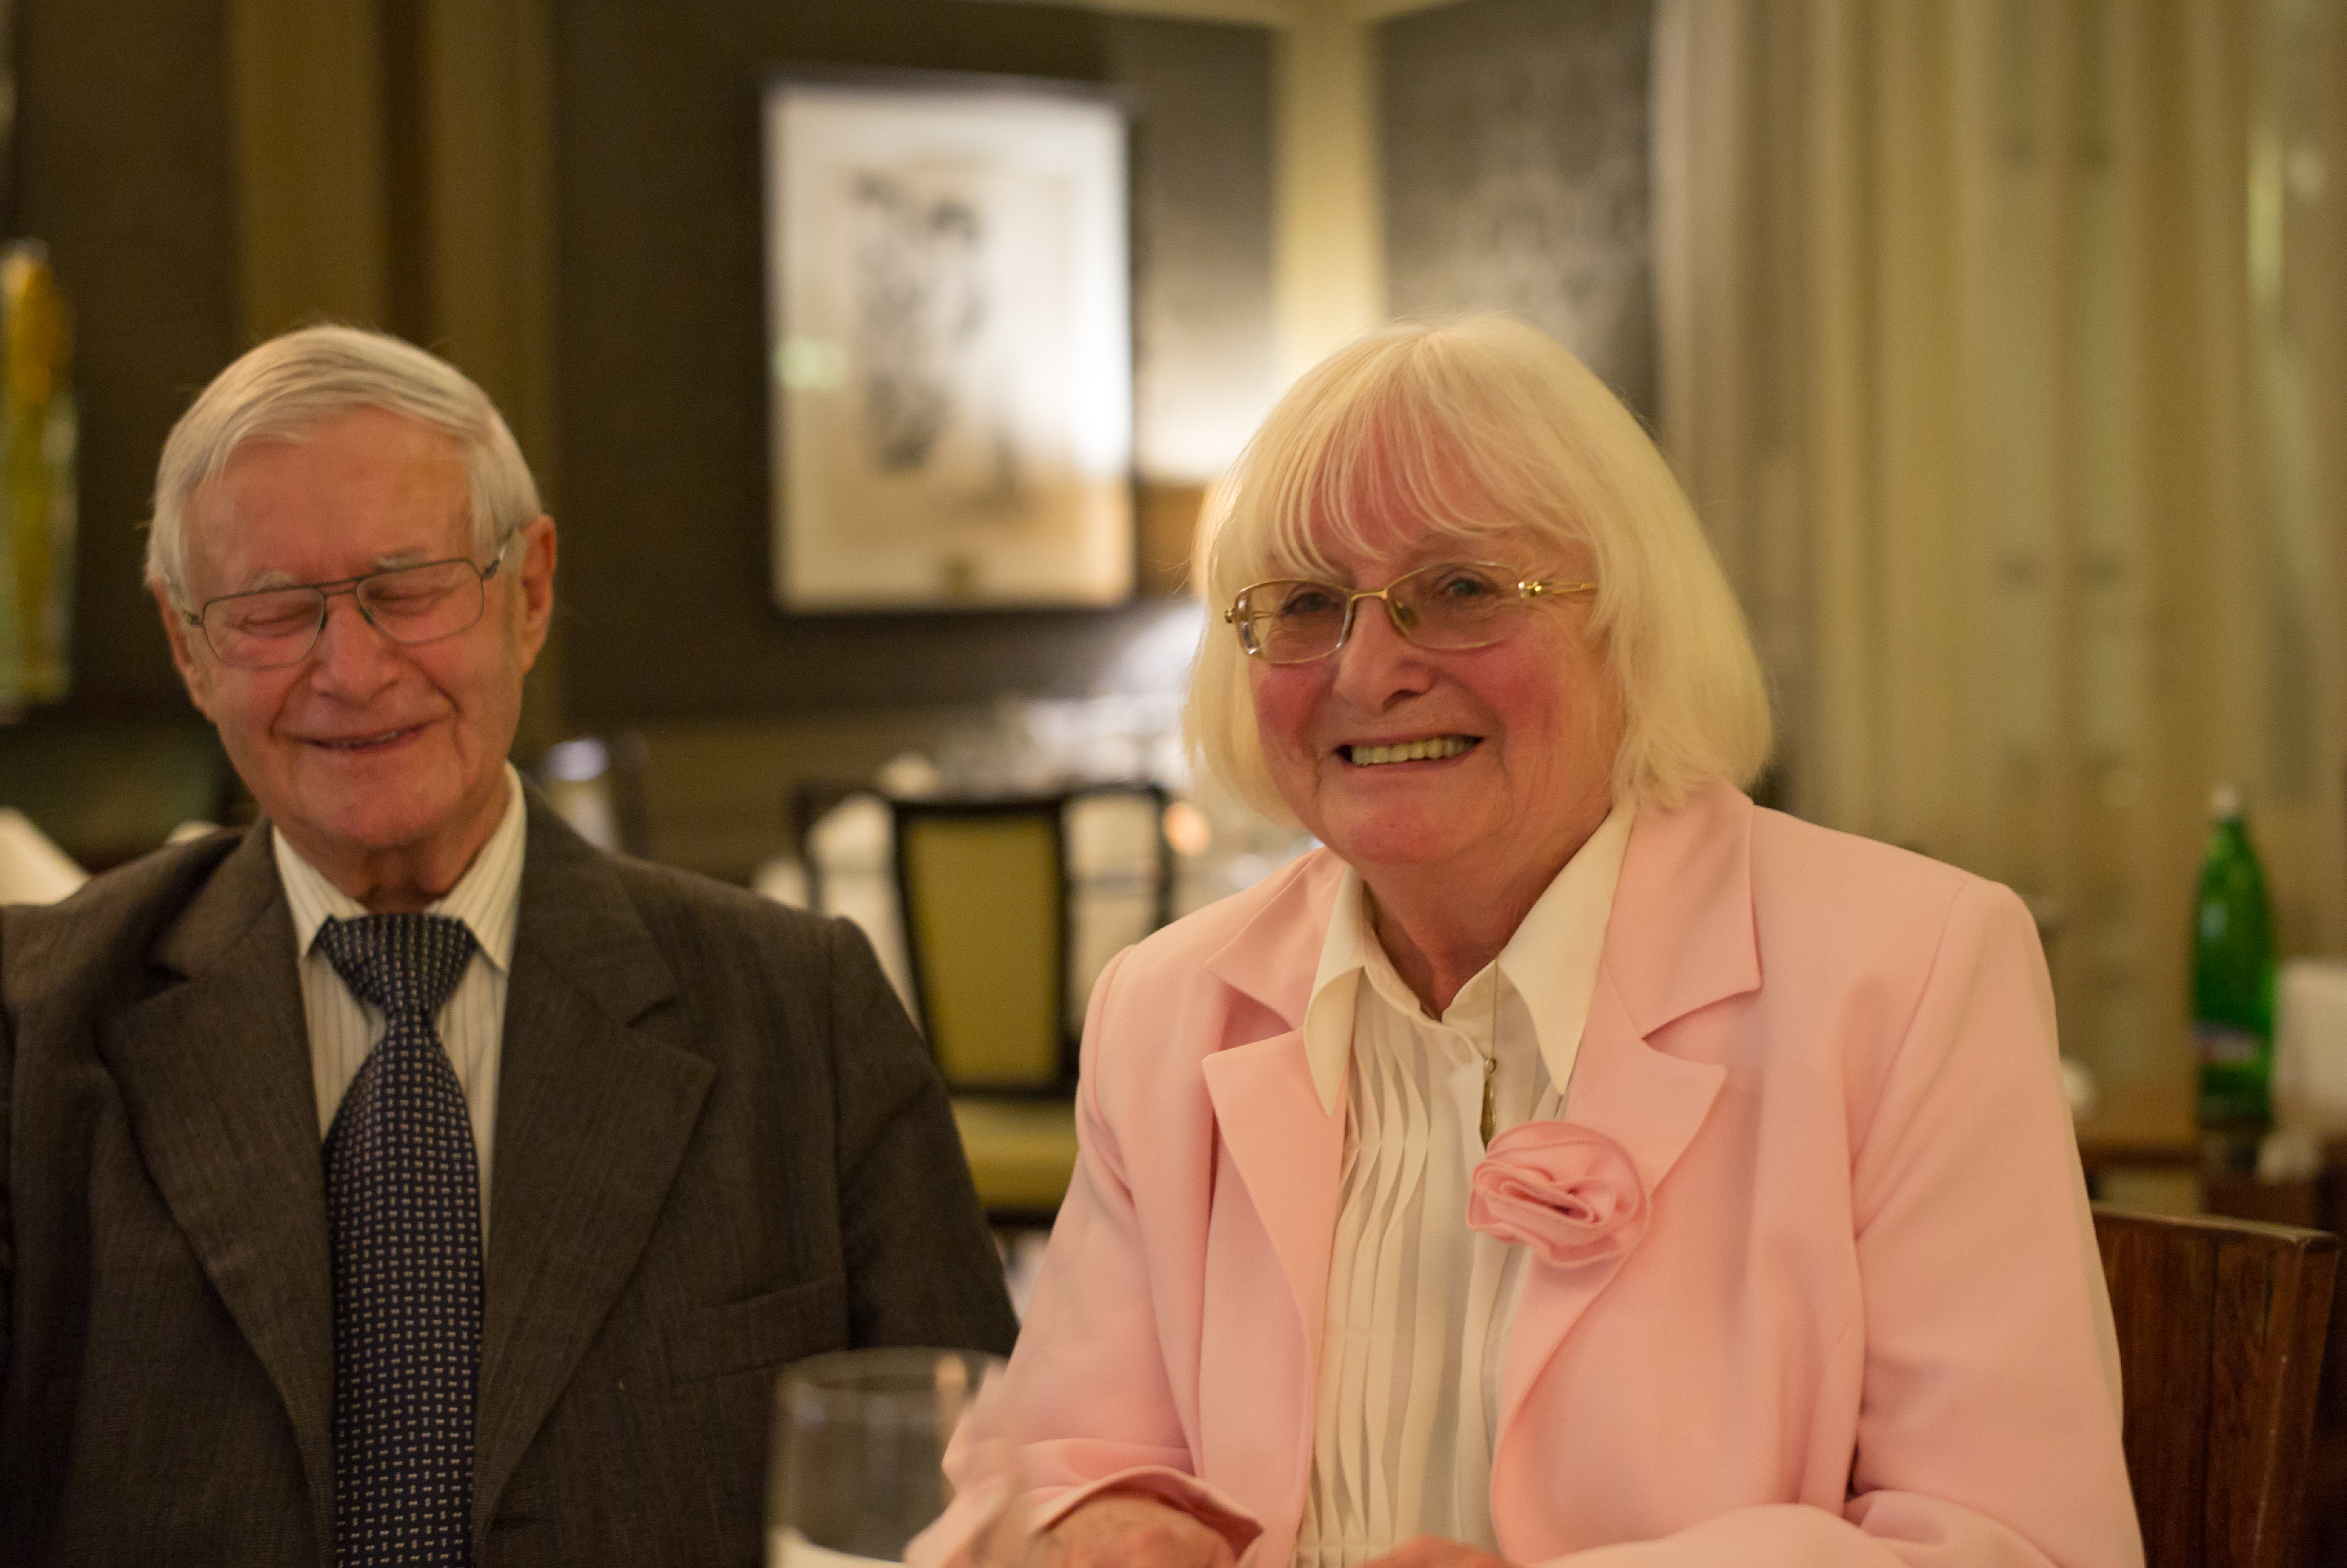
person, light, people, night, restaurant, celebration, europe, portrait, prague, conversation, senior citizen, indoors, m, hotel, dinner, 50, republic, leica, birthday, 240, summilux, czech, bohemia, praha, available, coda, aria, 80th, grandparent